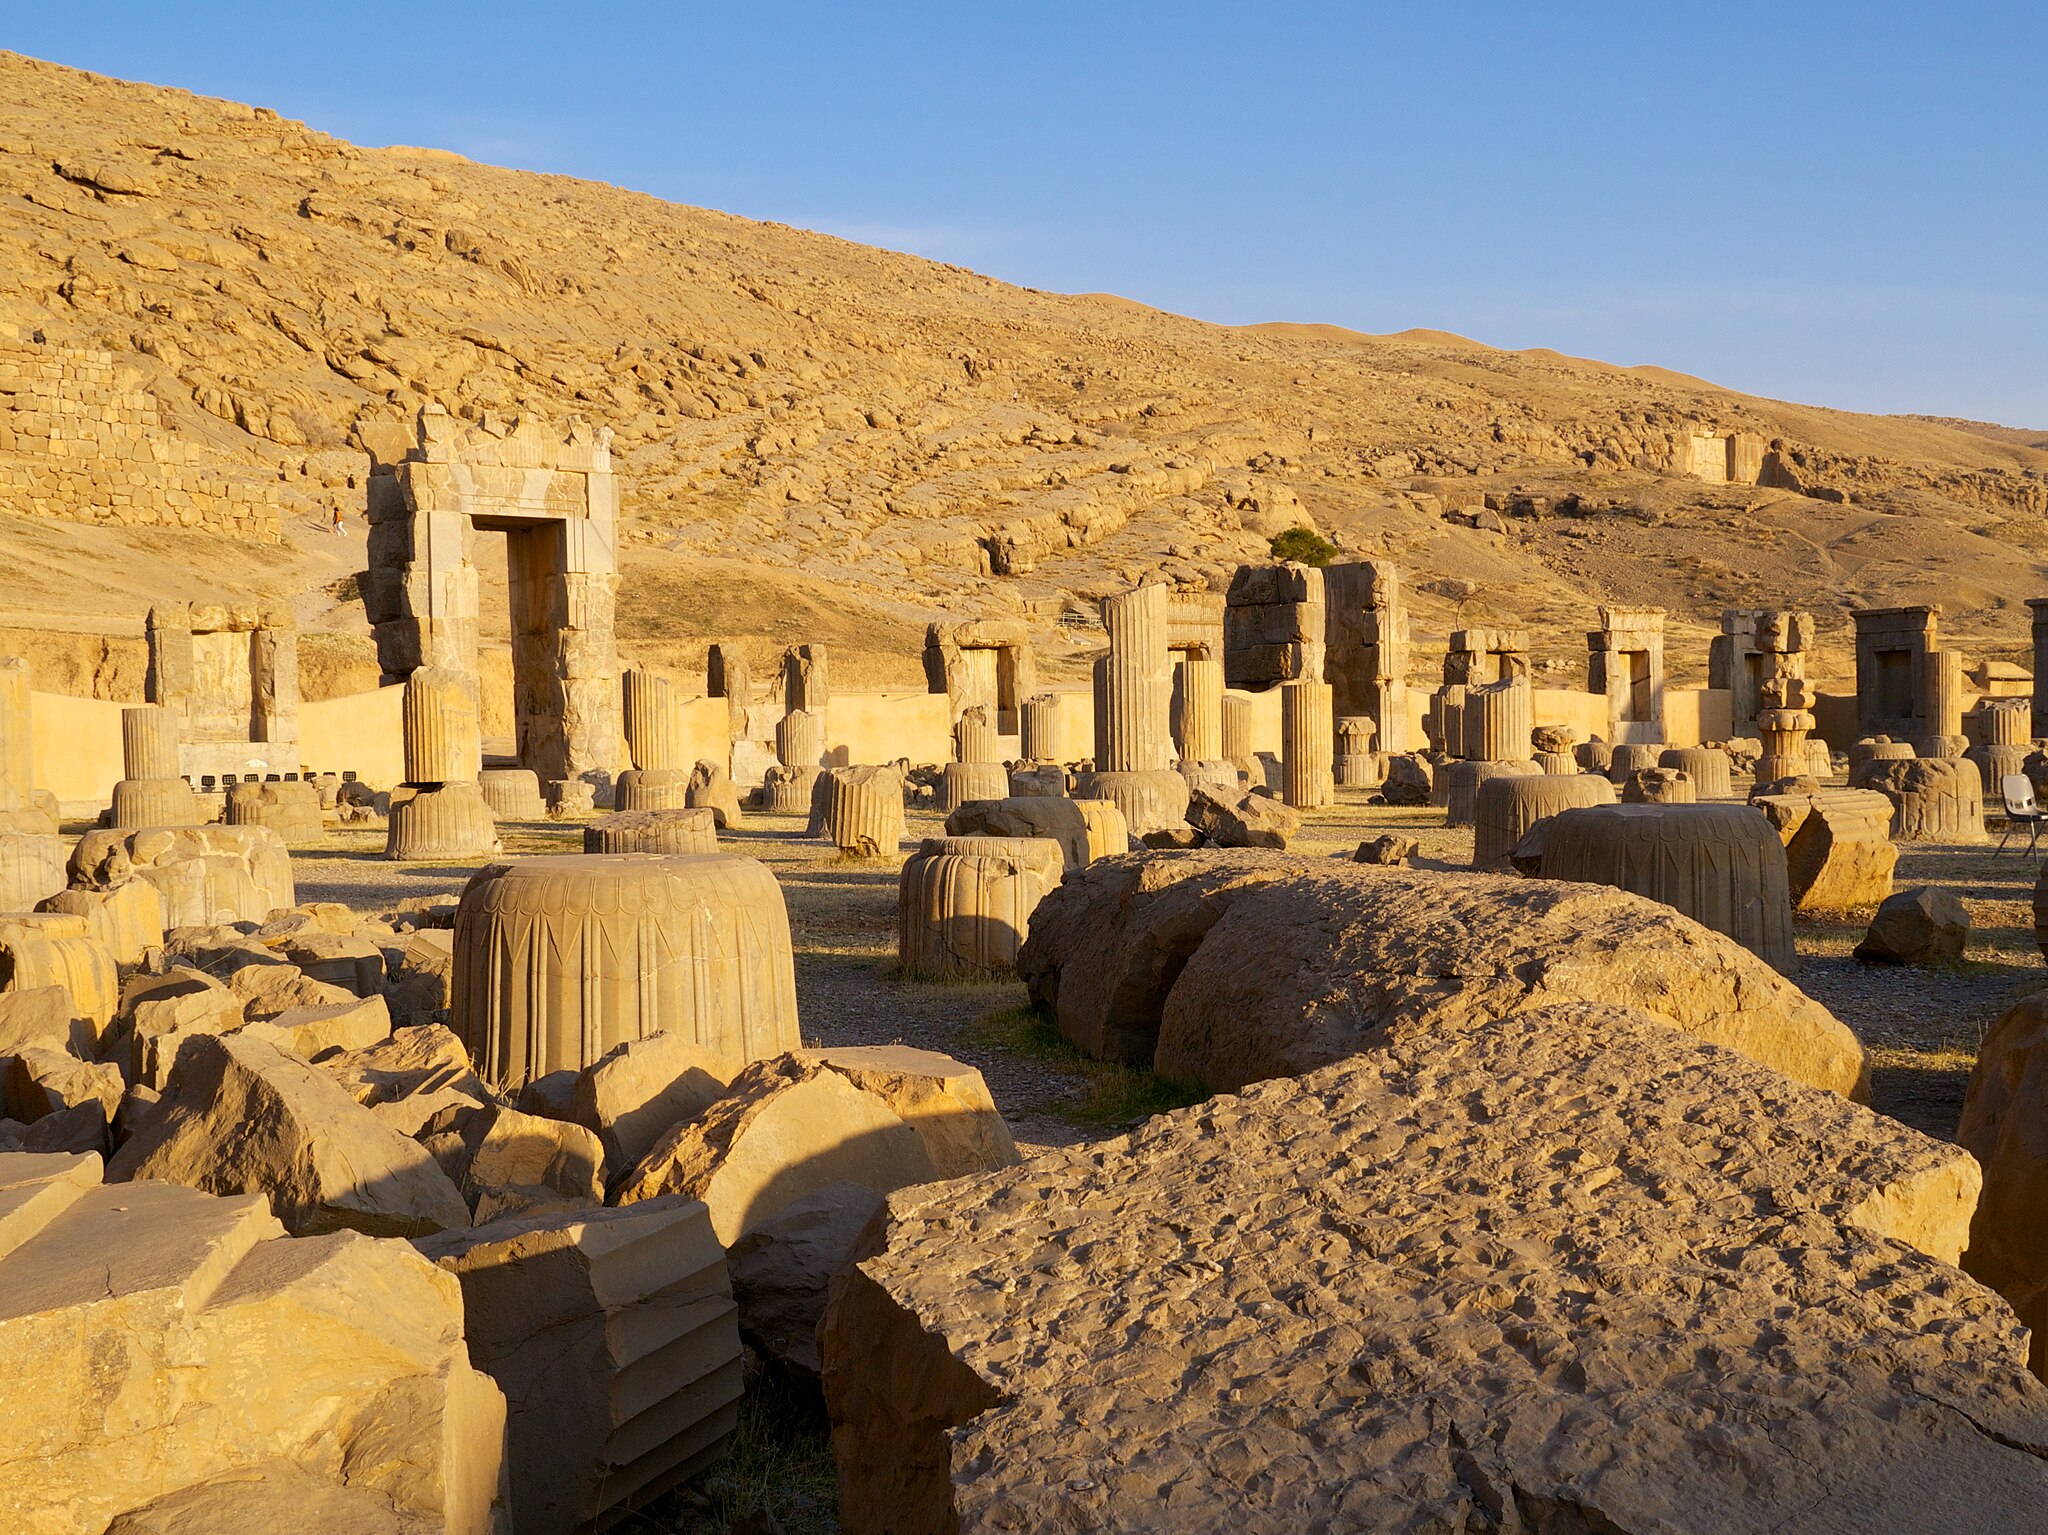
Title: 128-Persepolis (16101747517)
Description: 128-Persepolis
Date: 2015-01-06 20:51
Categories: Hall of hundred columns, Flickr images reviewed by FlickreviewR 2, 2015 in Persepolis